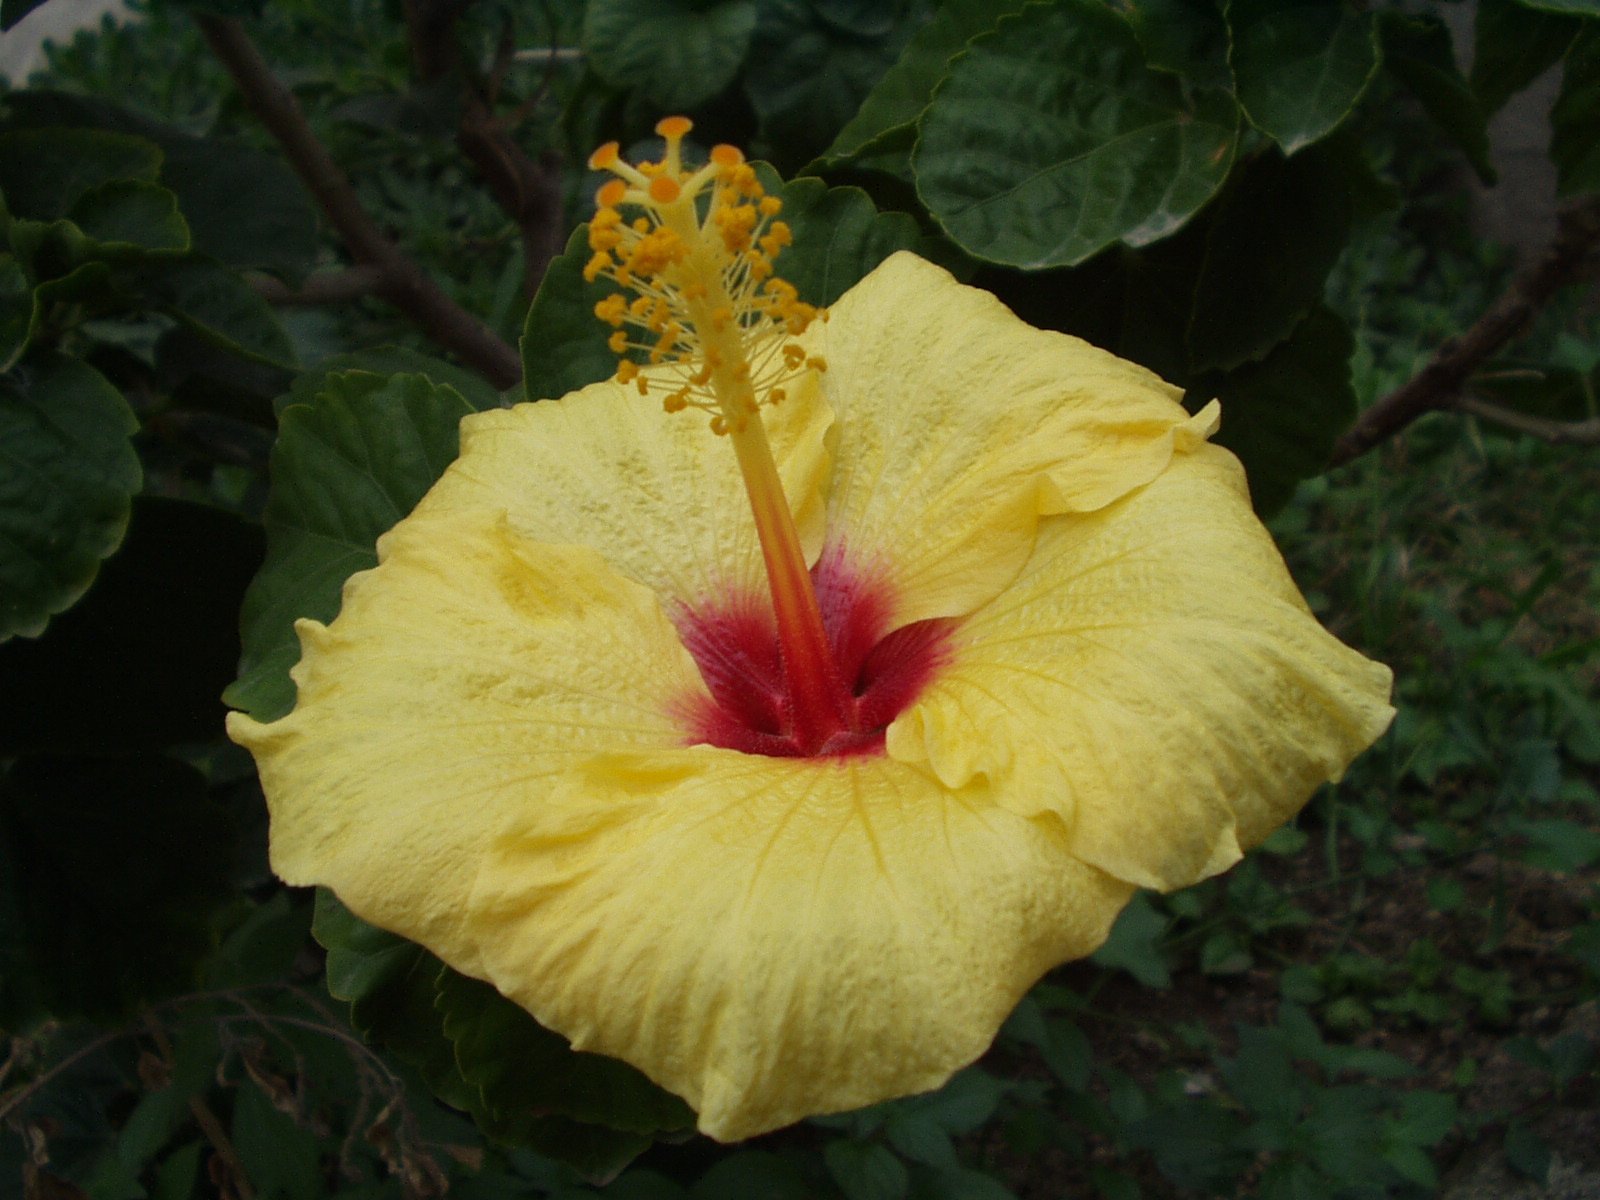
nature, blossom, plant, flower, petal, bloom, italy, botany, yellow, flora, shrub, hibiscus, malvales, sicily, macro photography, flowering plant, chinese hibiscus, land plant, mallow family